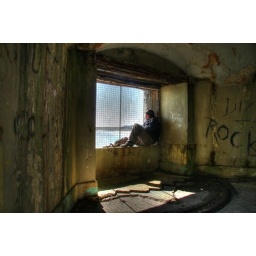
me sat in the window looking out to the beach and water